Adolf Bartels

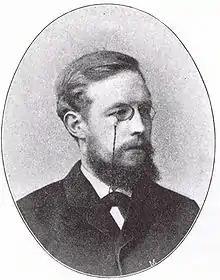
Adolf Bartels

Adolf Bartels (15 November 1862 – 7 March 1945) was a German journalist, writer and poet, known today mainly for his antisemitic and national-socialist stance.